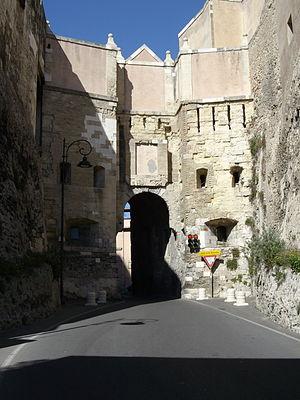
La tour San Pancrazio, construite pendant la domination pisane, est la plus haute tour de Cagliari. Le bâtiment, l'un des symboles de la ville, est situé au point culminant de Castello, à côté du Palazzo delle Seziate. La visite du monument permet d'admirer de vastes panoramas sur la ville et ses environs.